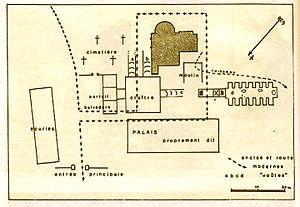
Monastère et palais du Groseau
Le monastère du Groseau est un monastère créé vers 684, près de Malaucène dans le département français de Vaucluse et la région Provence-Alpes-Côte d'Azur.